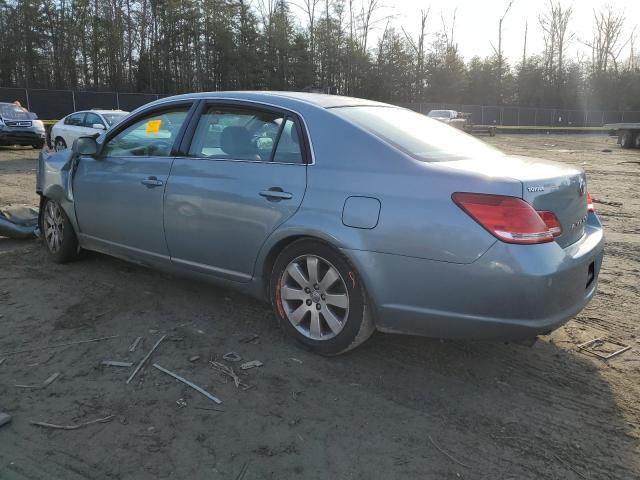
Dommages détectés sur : pare-choc avant, aile avant gauche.
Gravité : majeur